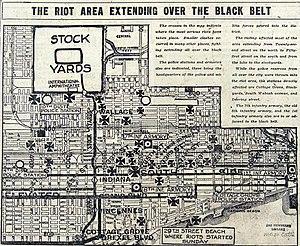
Les émeutes raciales de Chicago de 1919 sont de violents conflits raciaux, initiés par les Américains blancs contre les Afro-Américains, qui démarrent dans le South Side de Chicago, dans l'Illinois, aux États-Unis, le 27 juillet 1919 et se terminent le 3 août 1919. Au cours des émeutes, trente-huit personnes meurent : 23 noires et 15 blanches. 537 personnes sont blessées au cours de la semaine, les deux tiers des blessés étant noirs et un tiers blancs, tandis que les quelques 1 000 à 2 000 personnes qui ont perdu leur maison sont, pour la plupart, noires.